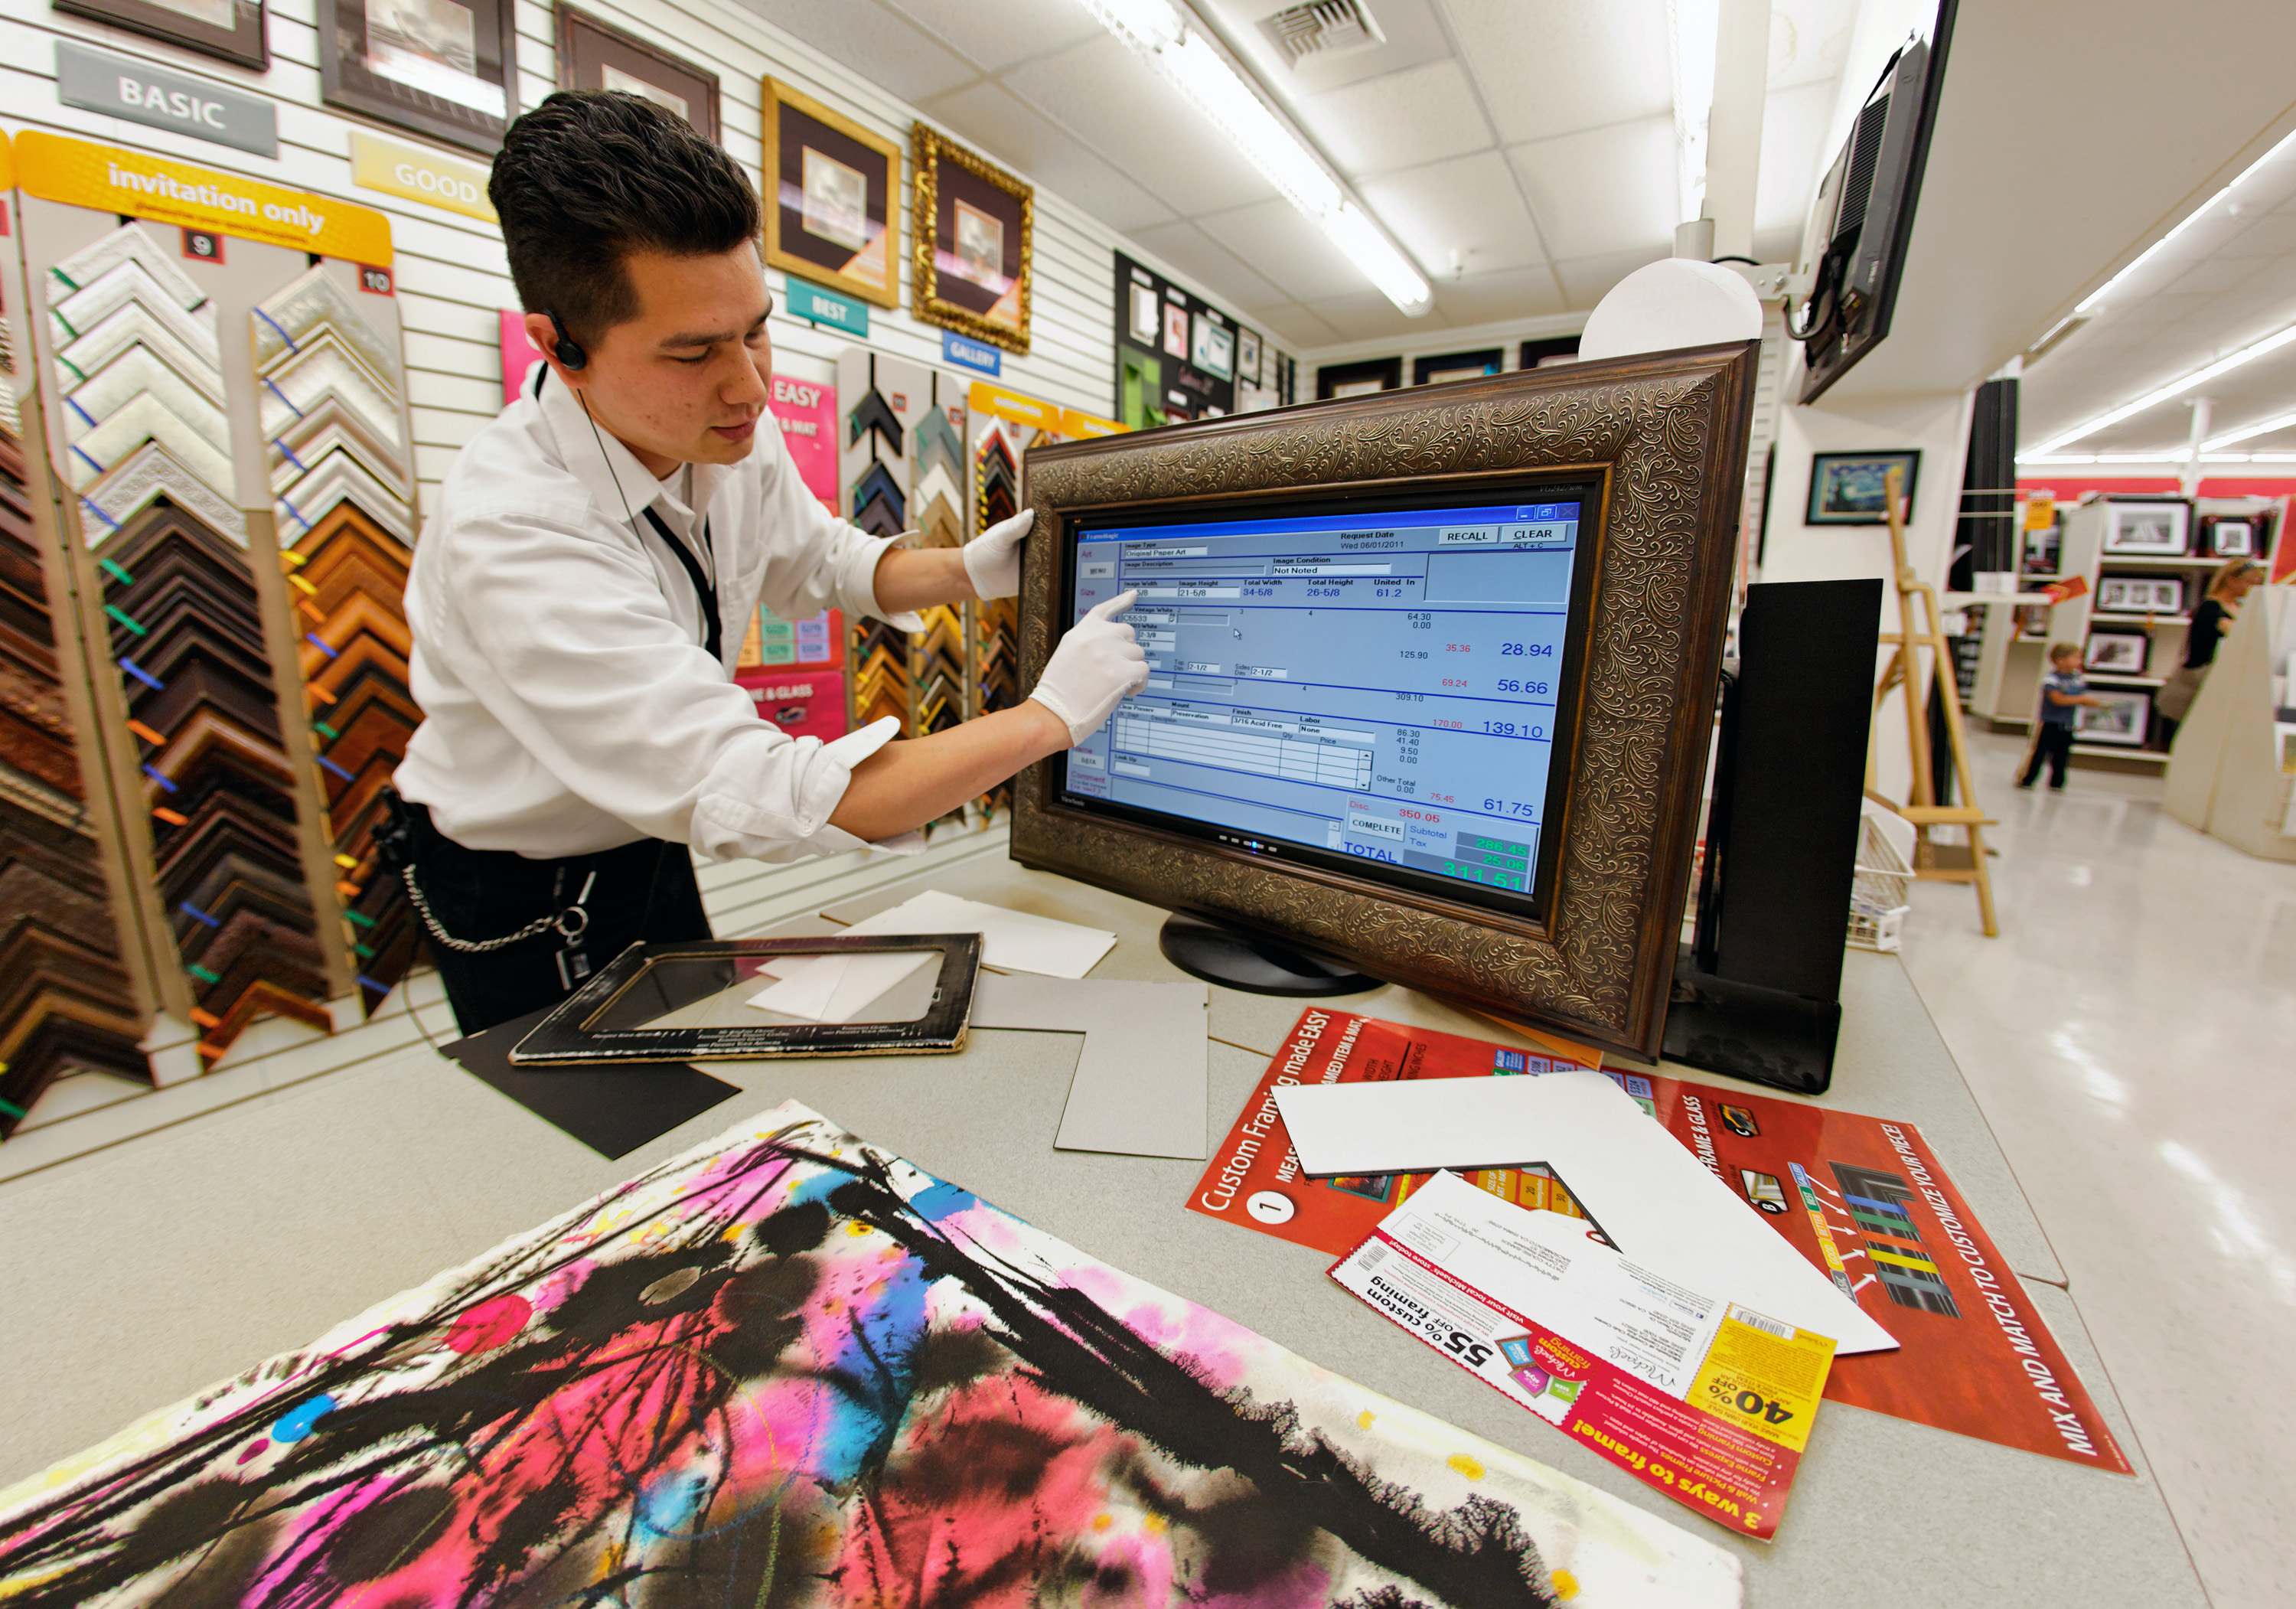
art, design, exhibition